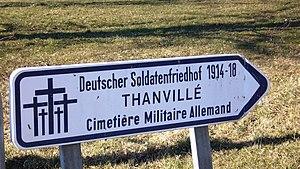
Thanvillé est une commune française, située dans le département du Bas-Rhin, en région Grand Est.